The Birds and the Bees (film)

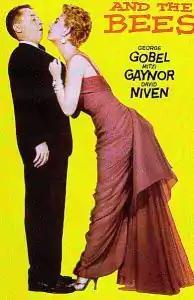

The Birds and the Bees is a 1956 American screwball comedy film with songs, starring George Gobel, Mitzi Gaynor and David Niven. A remake of Preston Sturges' 1941 film "The Lady Eve", which was based on a story by Monckton Hoffe, the film was directed by Norman Taurog and written by Sidney Sheldon. The costumes for the film were designed by Edith Head.